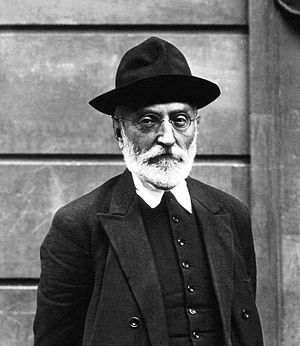
Miguel de Unamuno
Miguel de Unamuno var en spansk forfatter, dramatiker og filosof.